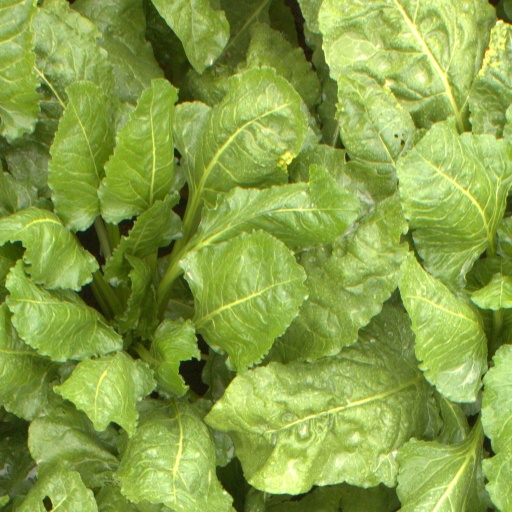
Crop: sugar beet